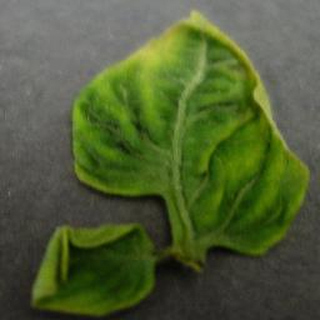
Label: tomato_yellow_leaf_curl_virus